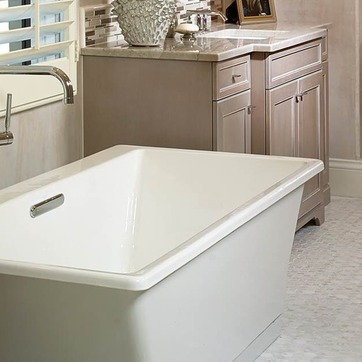
Material: ceramic